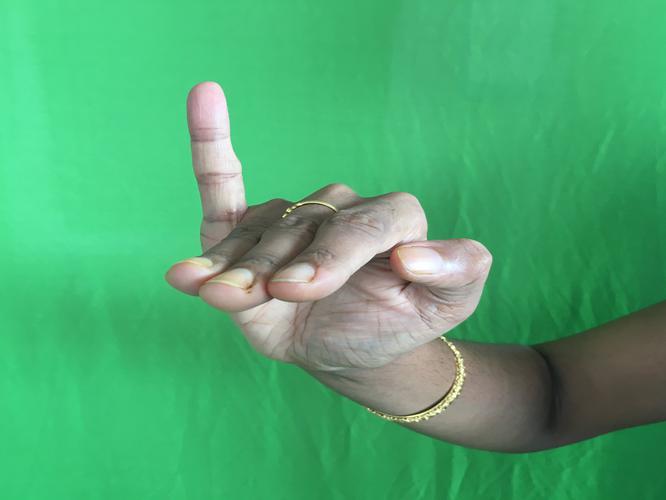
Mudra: Hamsapaksha
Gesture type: double_hand